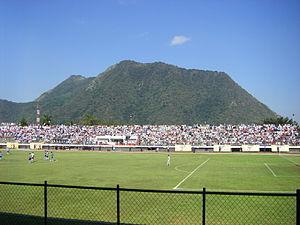
Le stade Socum ou Estadio de la Sociedad Cuauhtemoc Moctezuma est un stade de football basé à Orizaba au Mexique.